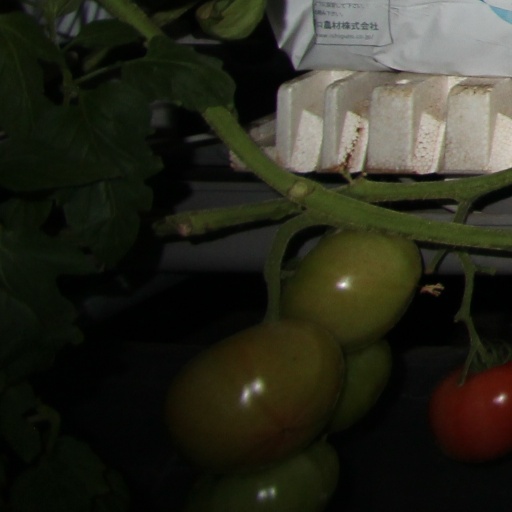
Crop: tomato